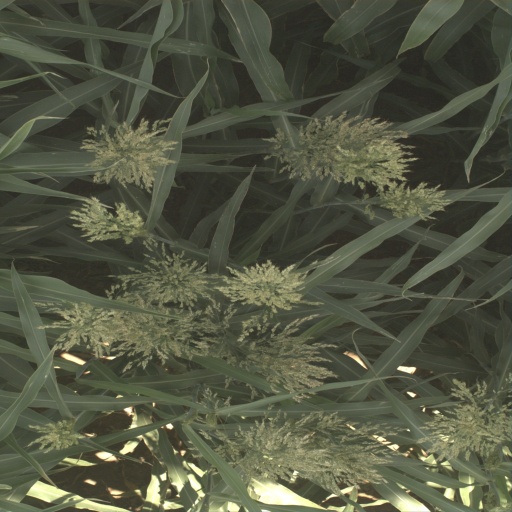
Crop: sorghum